Homosexuality in American football

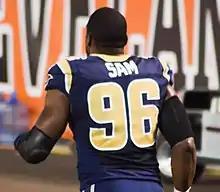
Selected by the St. Louis Rams in 2014, Michael Sam was the first publicly gay player to be drafted into the NFL.

After NWFA player Alissa Wykes came out as lesbian in the December/January 2002 edition of "Sports Illustrated for Women", the league's owner Catherine Masters condemned her for pursuing her own "personal agenda", stating that the league had received "hundreds of phone calls. Gay people were saying it was horrible. Straight people were saying it was great." In 2003, as a panel member at the first National Gay/Lesbian Athletics Conference in Cambridge, Massachusetts, Wykes joked that she felt "great empathy for the women on my team who are straight. I mean—a straight female football player?"